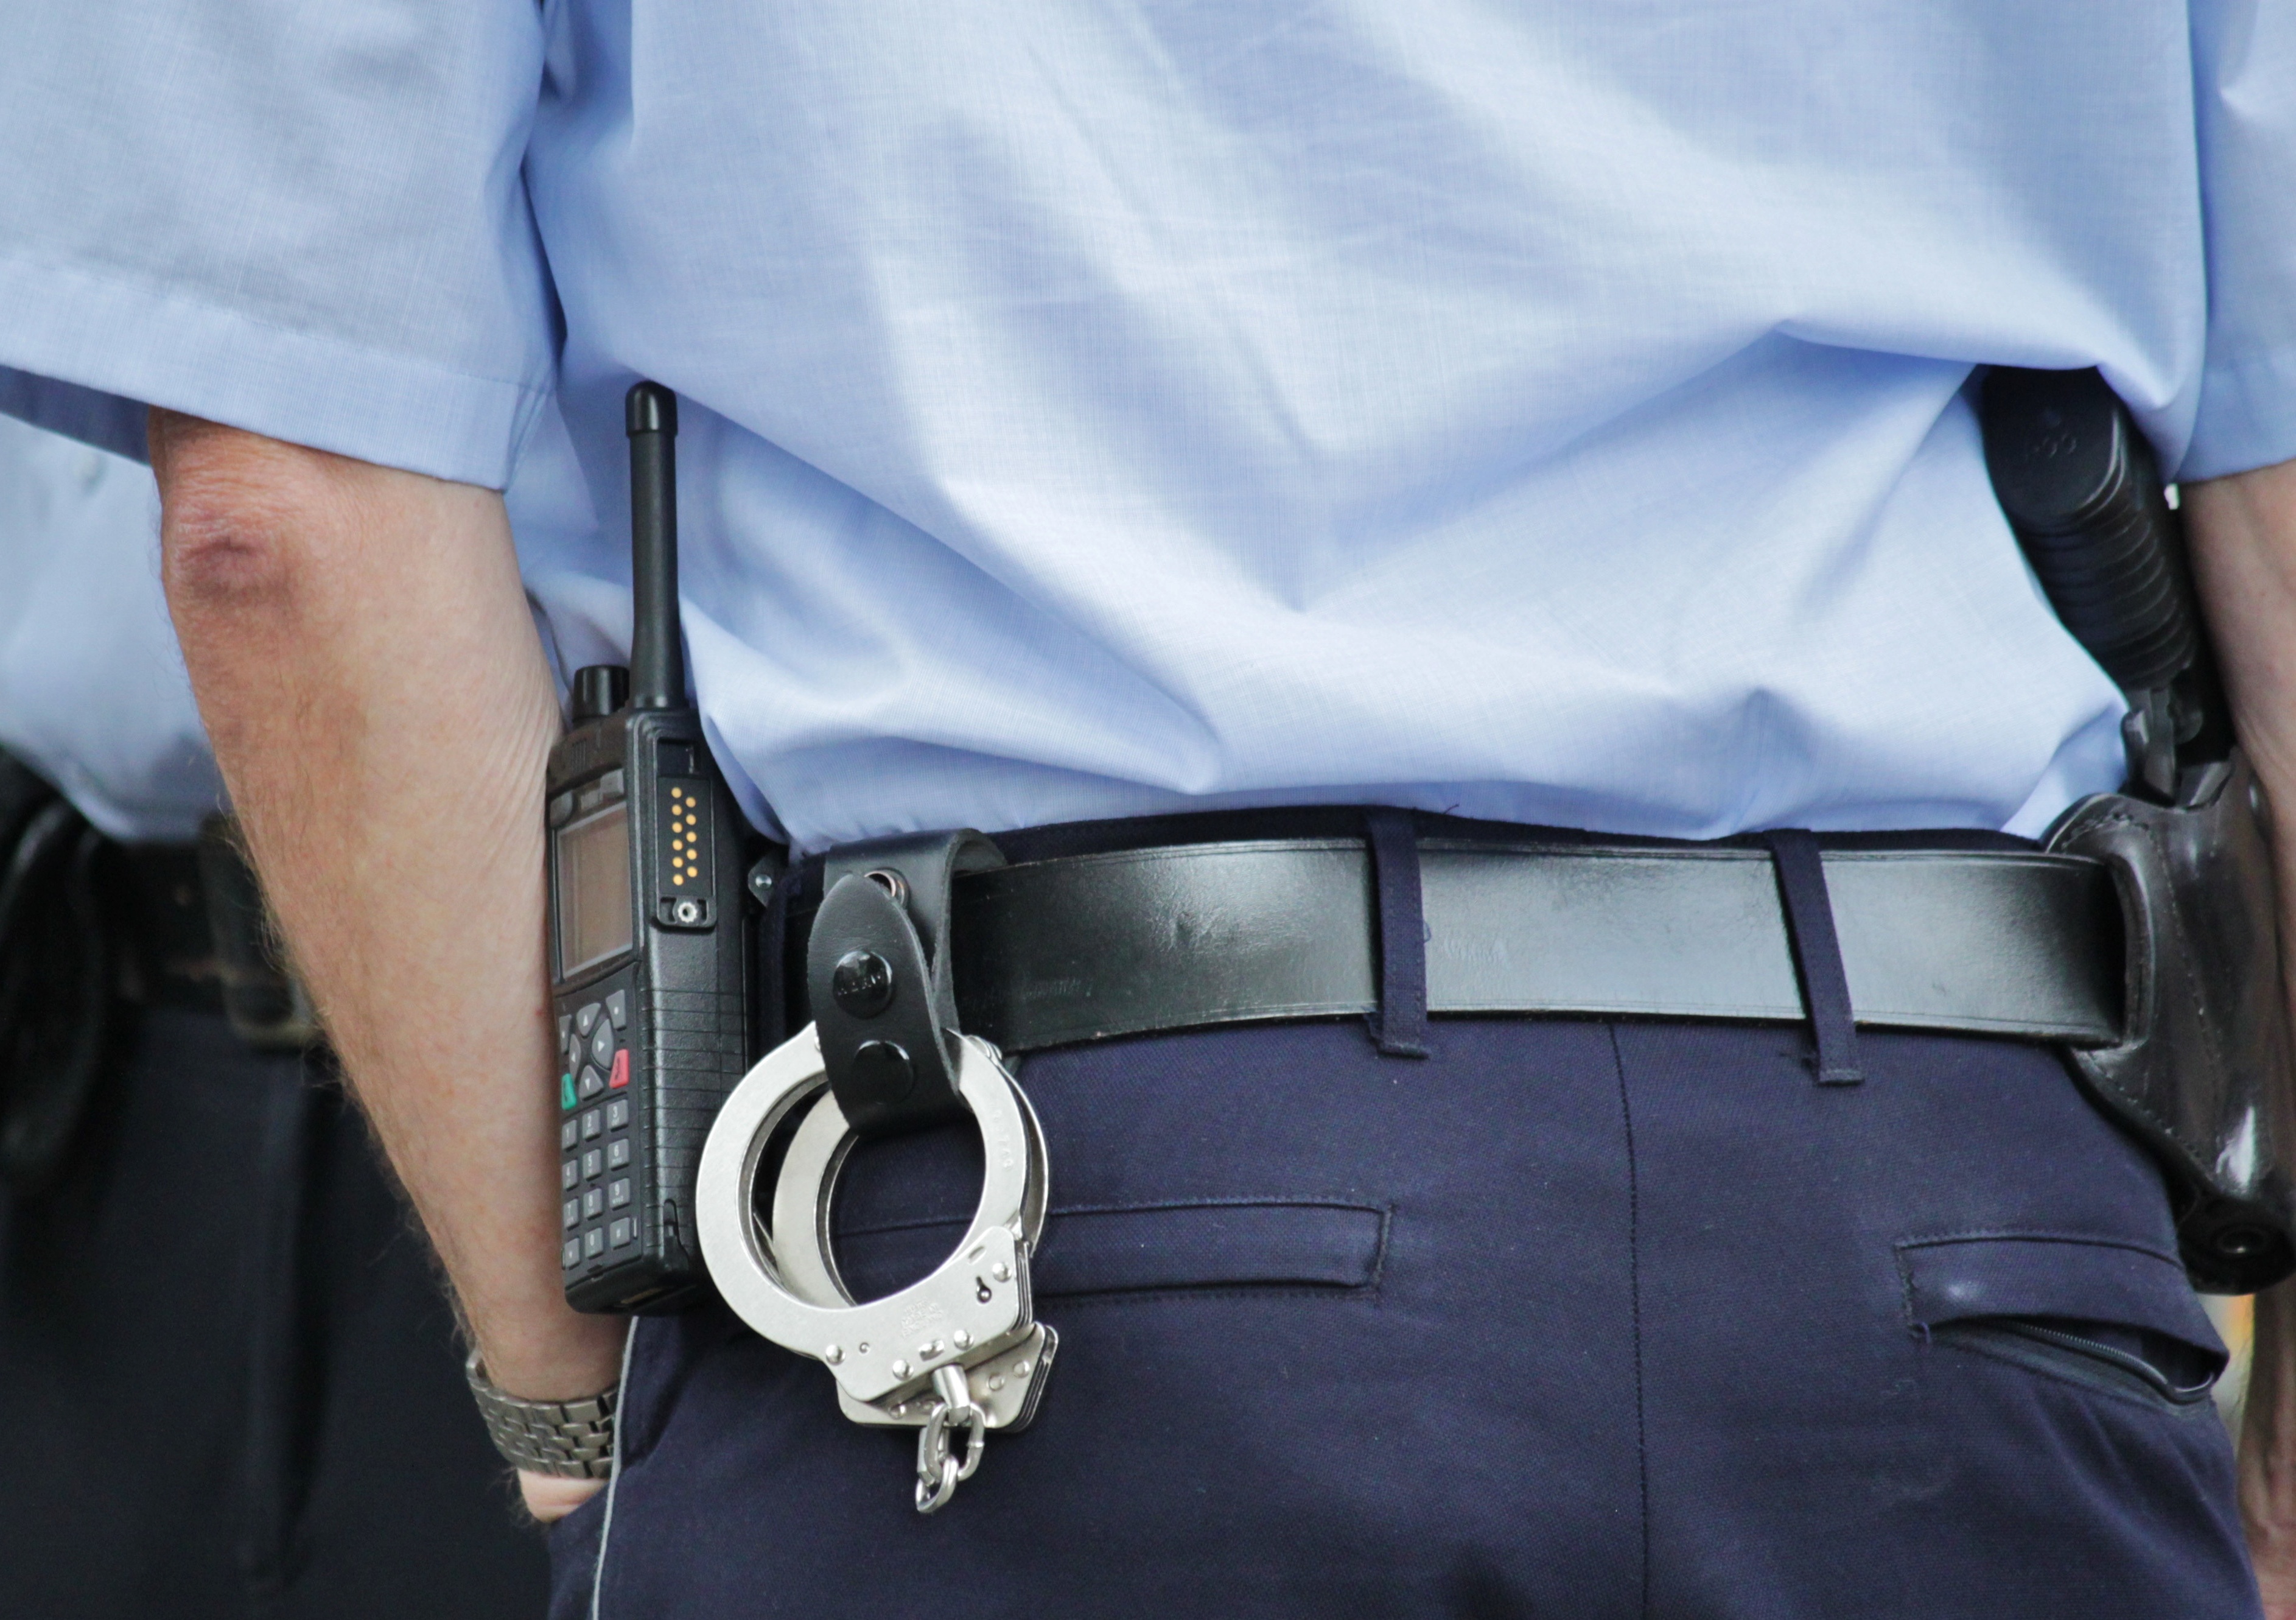
watch, man, military, vehicle, professional, shirt, radio, pants, police, detail, guard, cop, belts, handcuffs, police officers, police uniforms, police uniform